Odesa

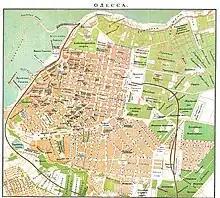
An old map of Odesa's city centre. North is to the left.

Odesa is located in the Black Sea Lowland in Southern Ukraine which being part of the greater Eastern European Plain gradually slopes towards the Black Sea and the Sea of Azov. The city lies on the northwestern coast of the Black Sea along the southwestern shore of the Gulf of Odesa, approximately north of the estuary of the Dniester river and some south of the Ukrainian capital Kyiv. The international border between Ukraine and the Republic of Moldova lies some west of the city.